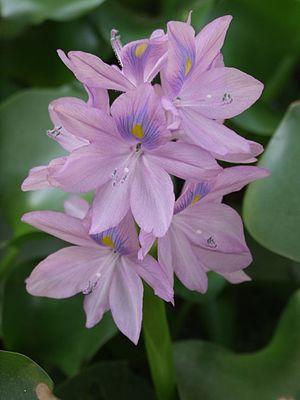
La province d'Entre Ríos est une province de l'Argentine située au nord de la province de Buenos Aires, au sud de la province de Corrientes, à l'est de la province de Santa Fe et à l'ouest de l'Uruguay.